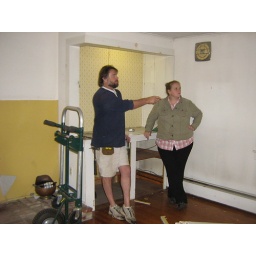
Mark and Jessica (our kitchen cabinet person) in the den